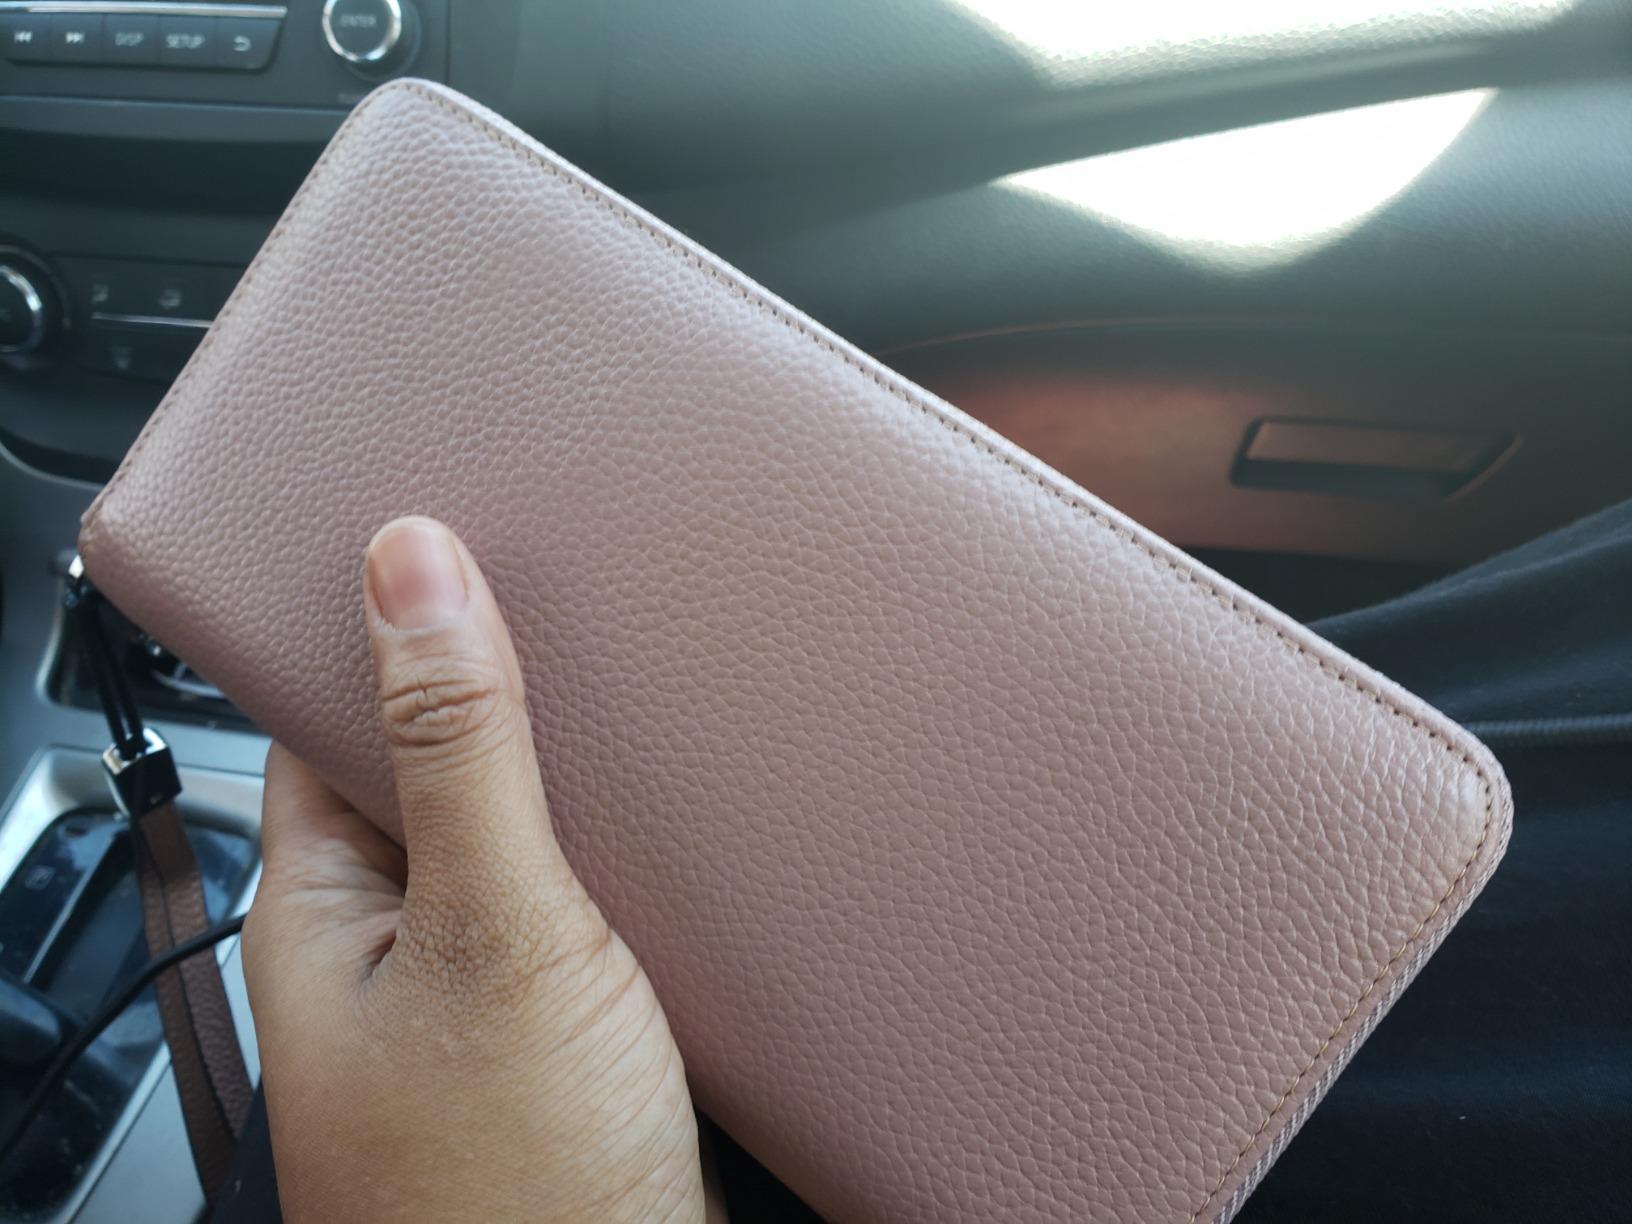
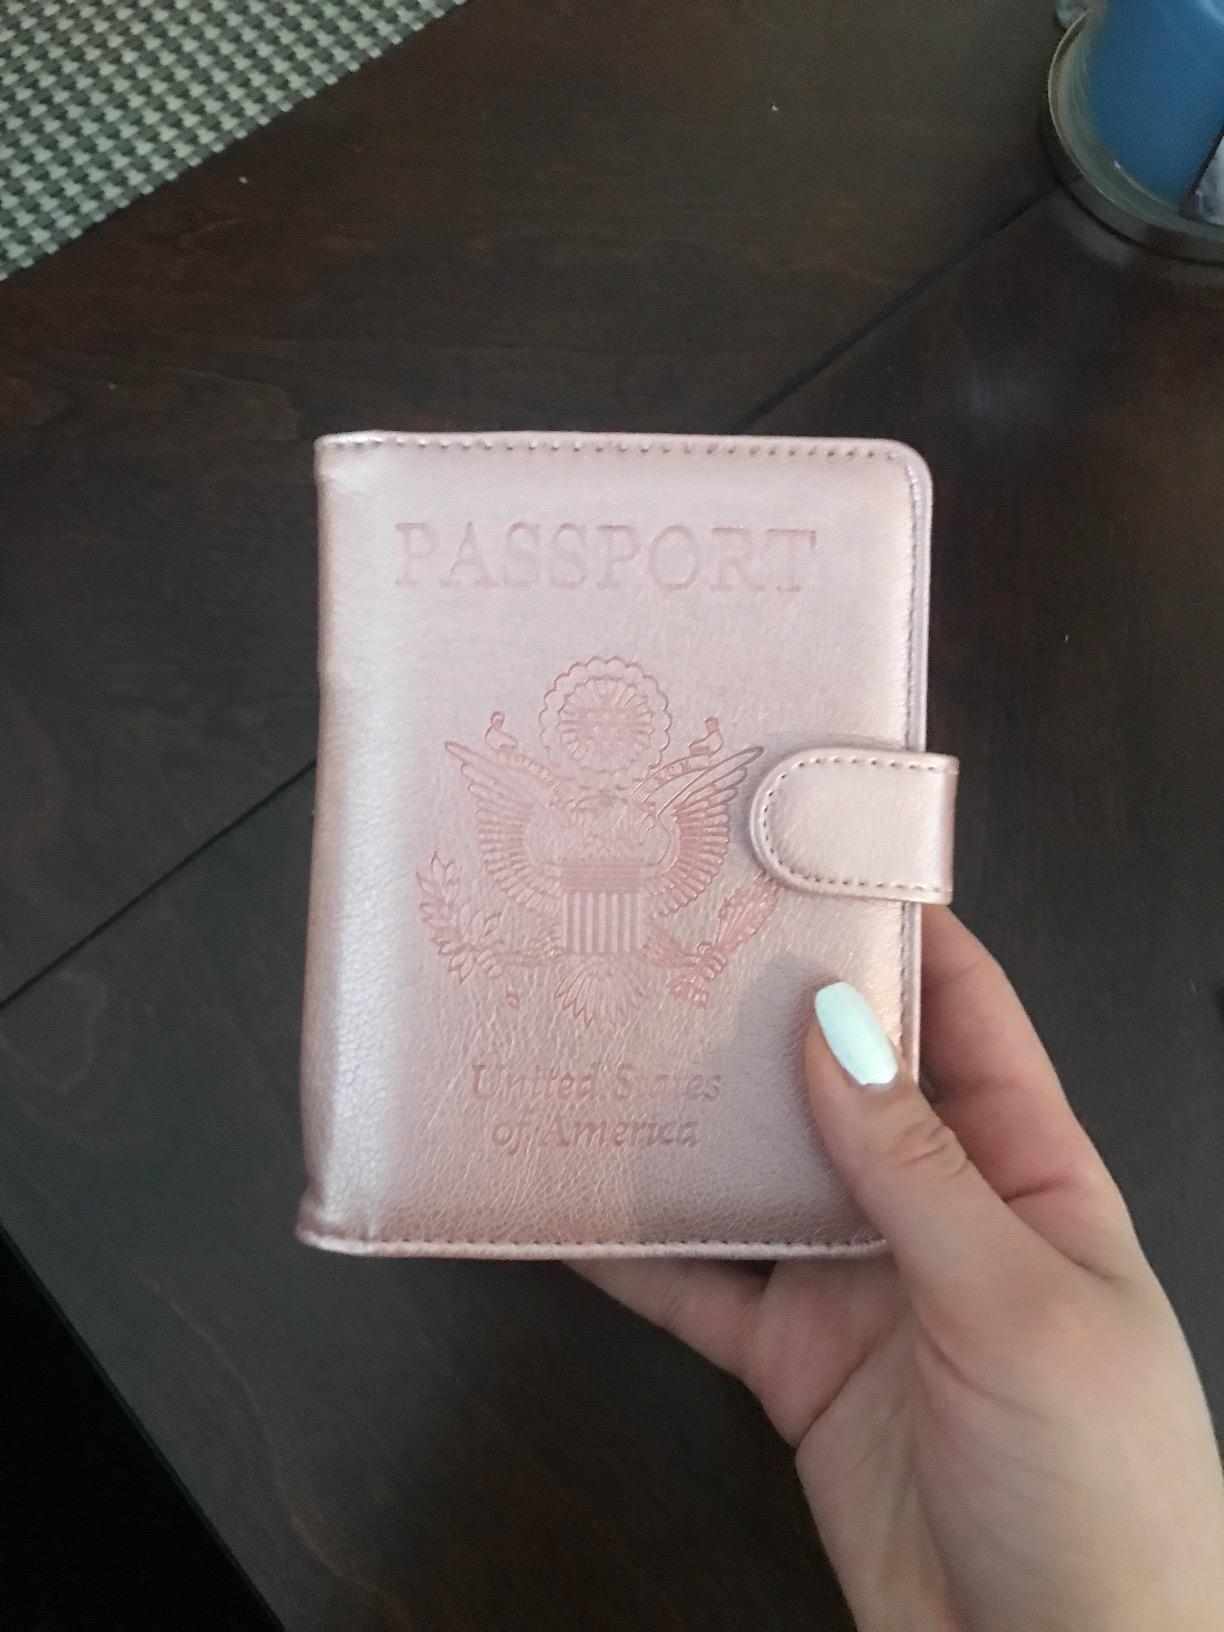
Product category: accessories_wallet
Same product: no